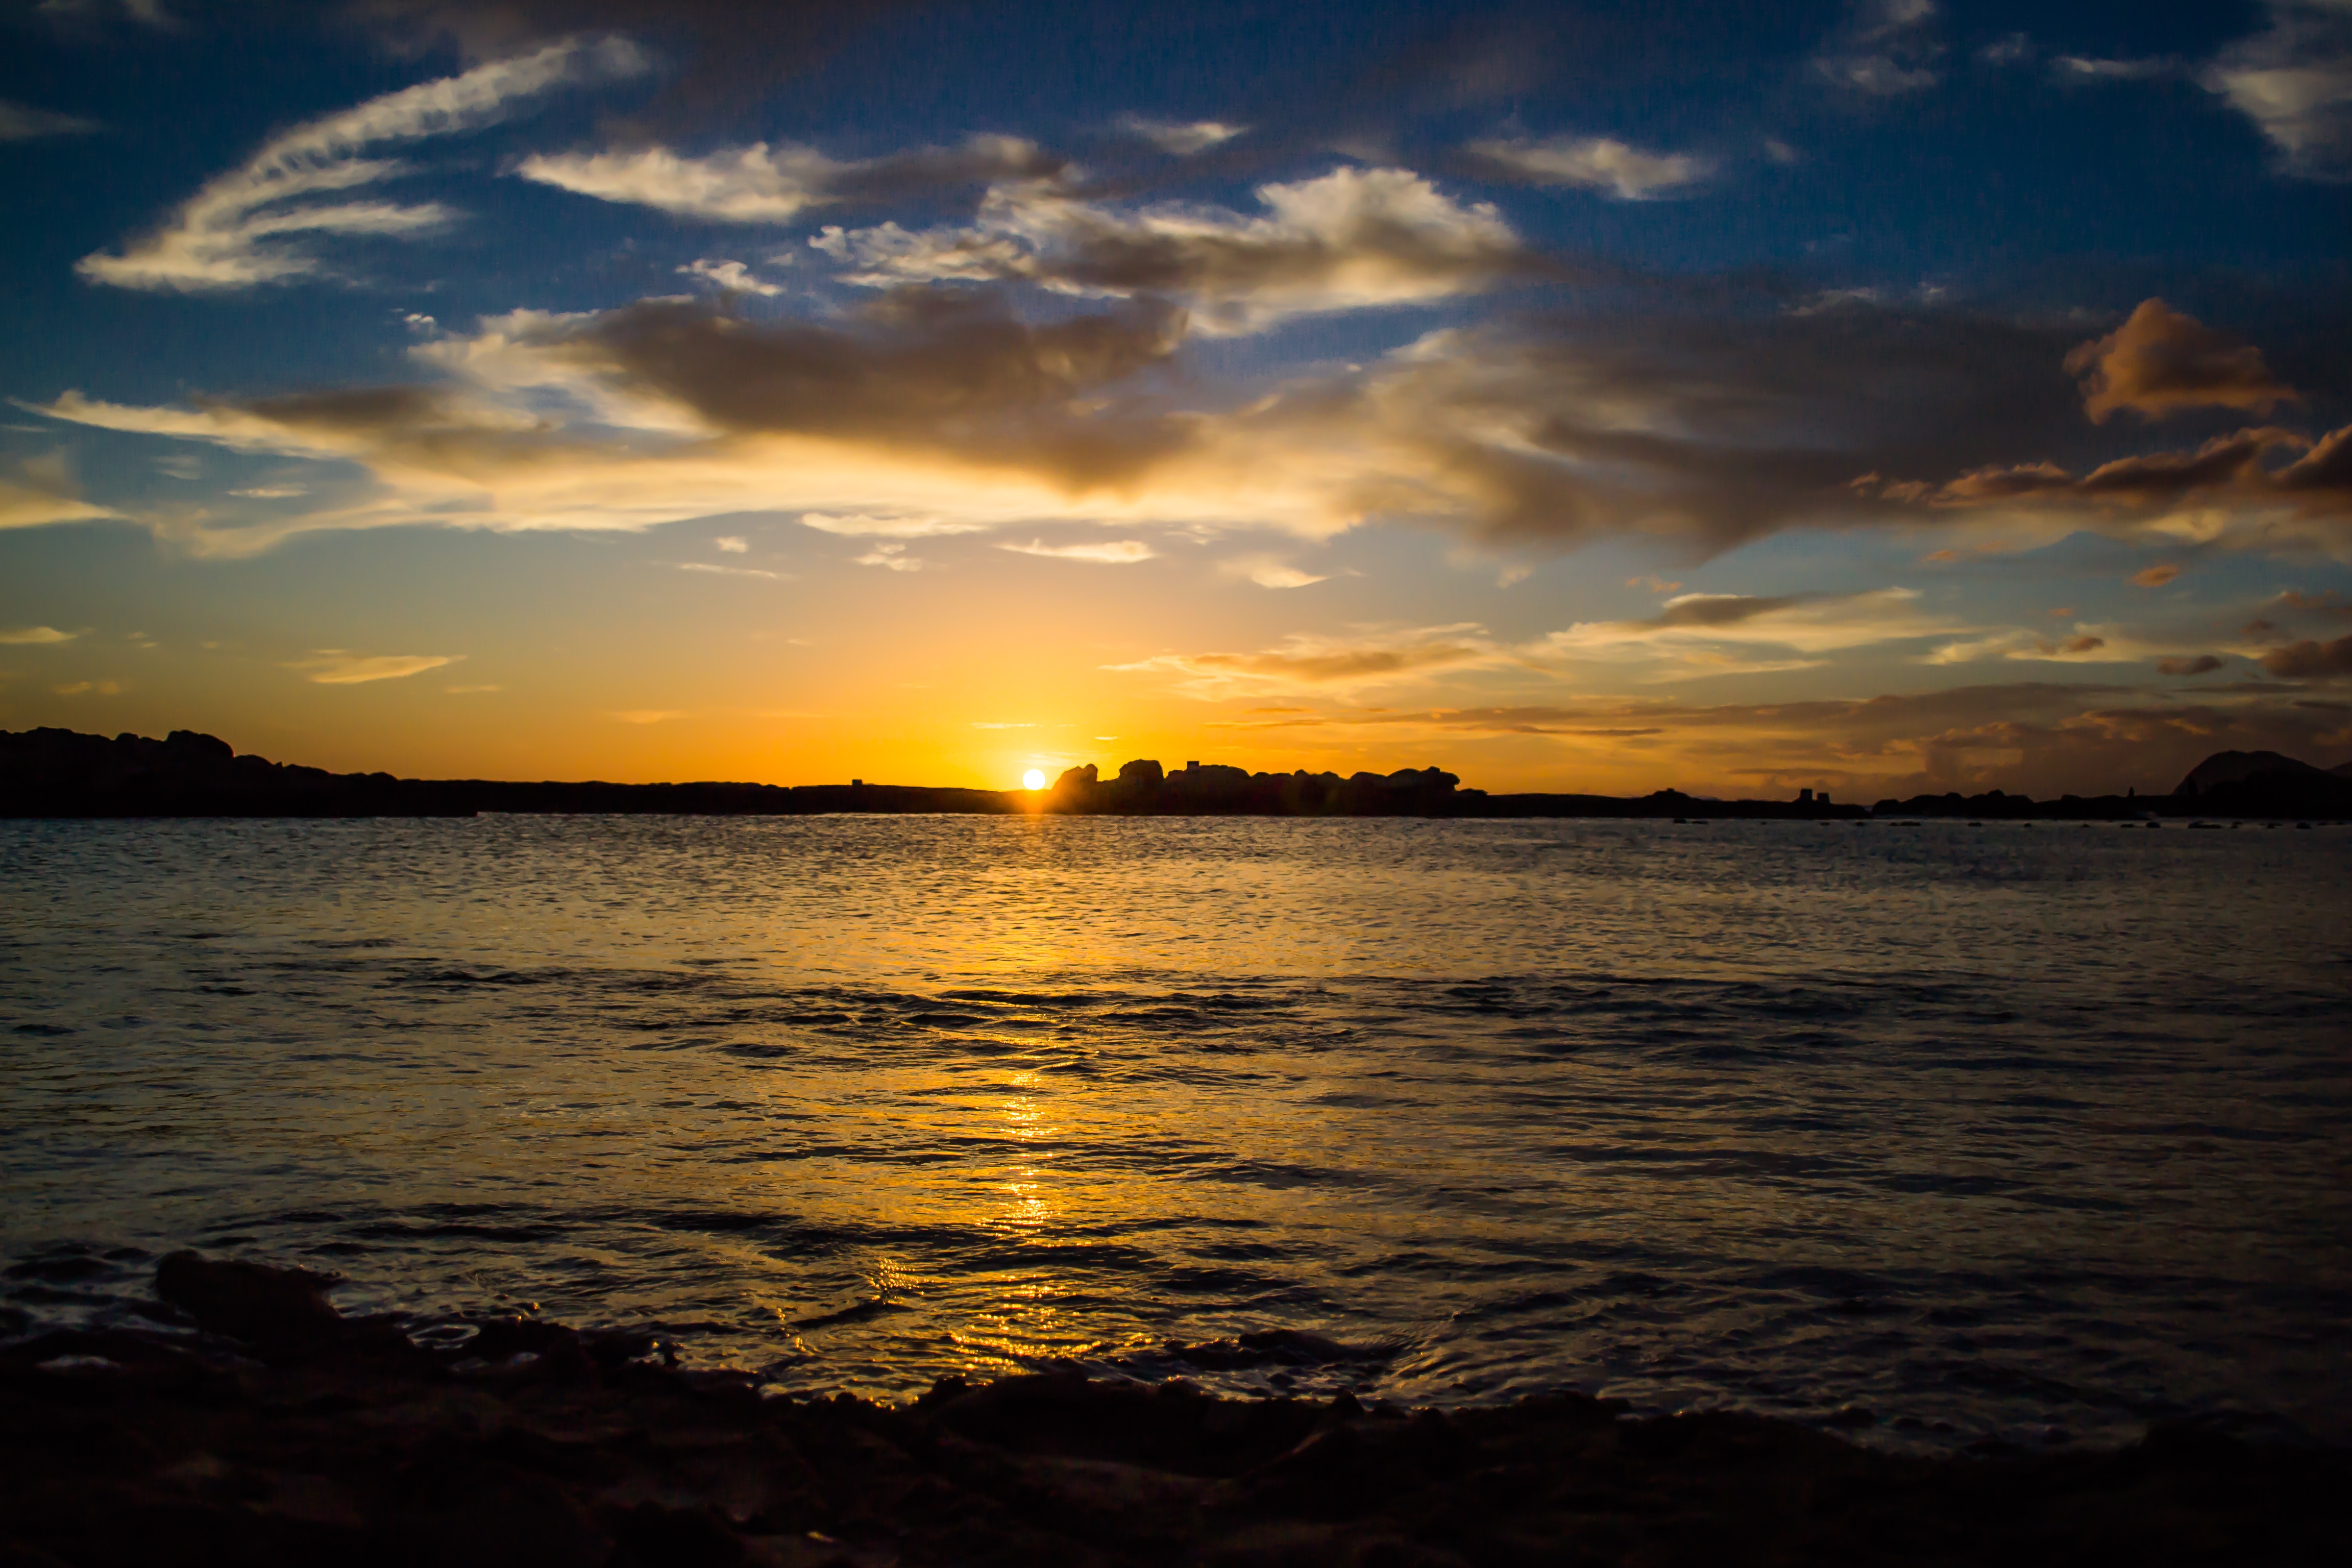
sky, horizon, body of water, water, sunset, afterglow, nature, cloud, sea, sunrise, water resources, evening, ocean, dusk, reflection, morning, natural landscape, sound, calm, lake, river, atmosphere, sun, sunlight, shore, wave, coast, tree, dawn, vacation, loch, landscape, summer, bay, inlet, beach, wind wave, tropics, bank, night, red sky at morning, cumulus, reservoir, coastal and oceanic landforms, astronomical object, world, mountain, meteorological phenomenon, city, tourism